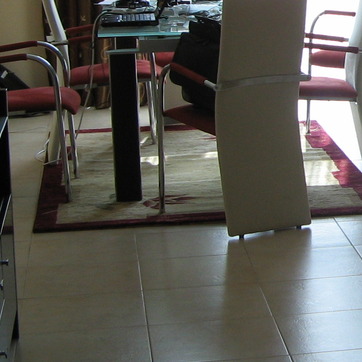
Material: carpet